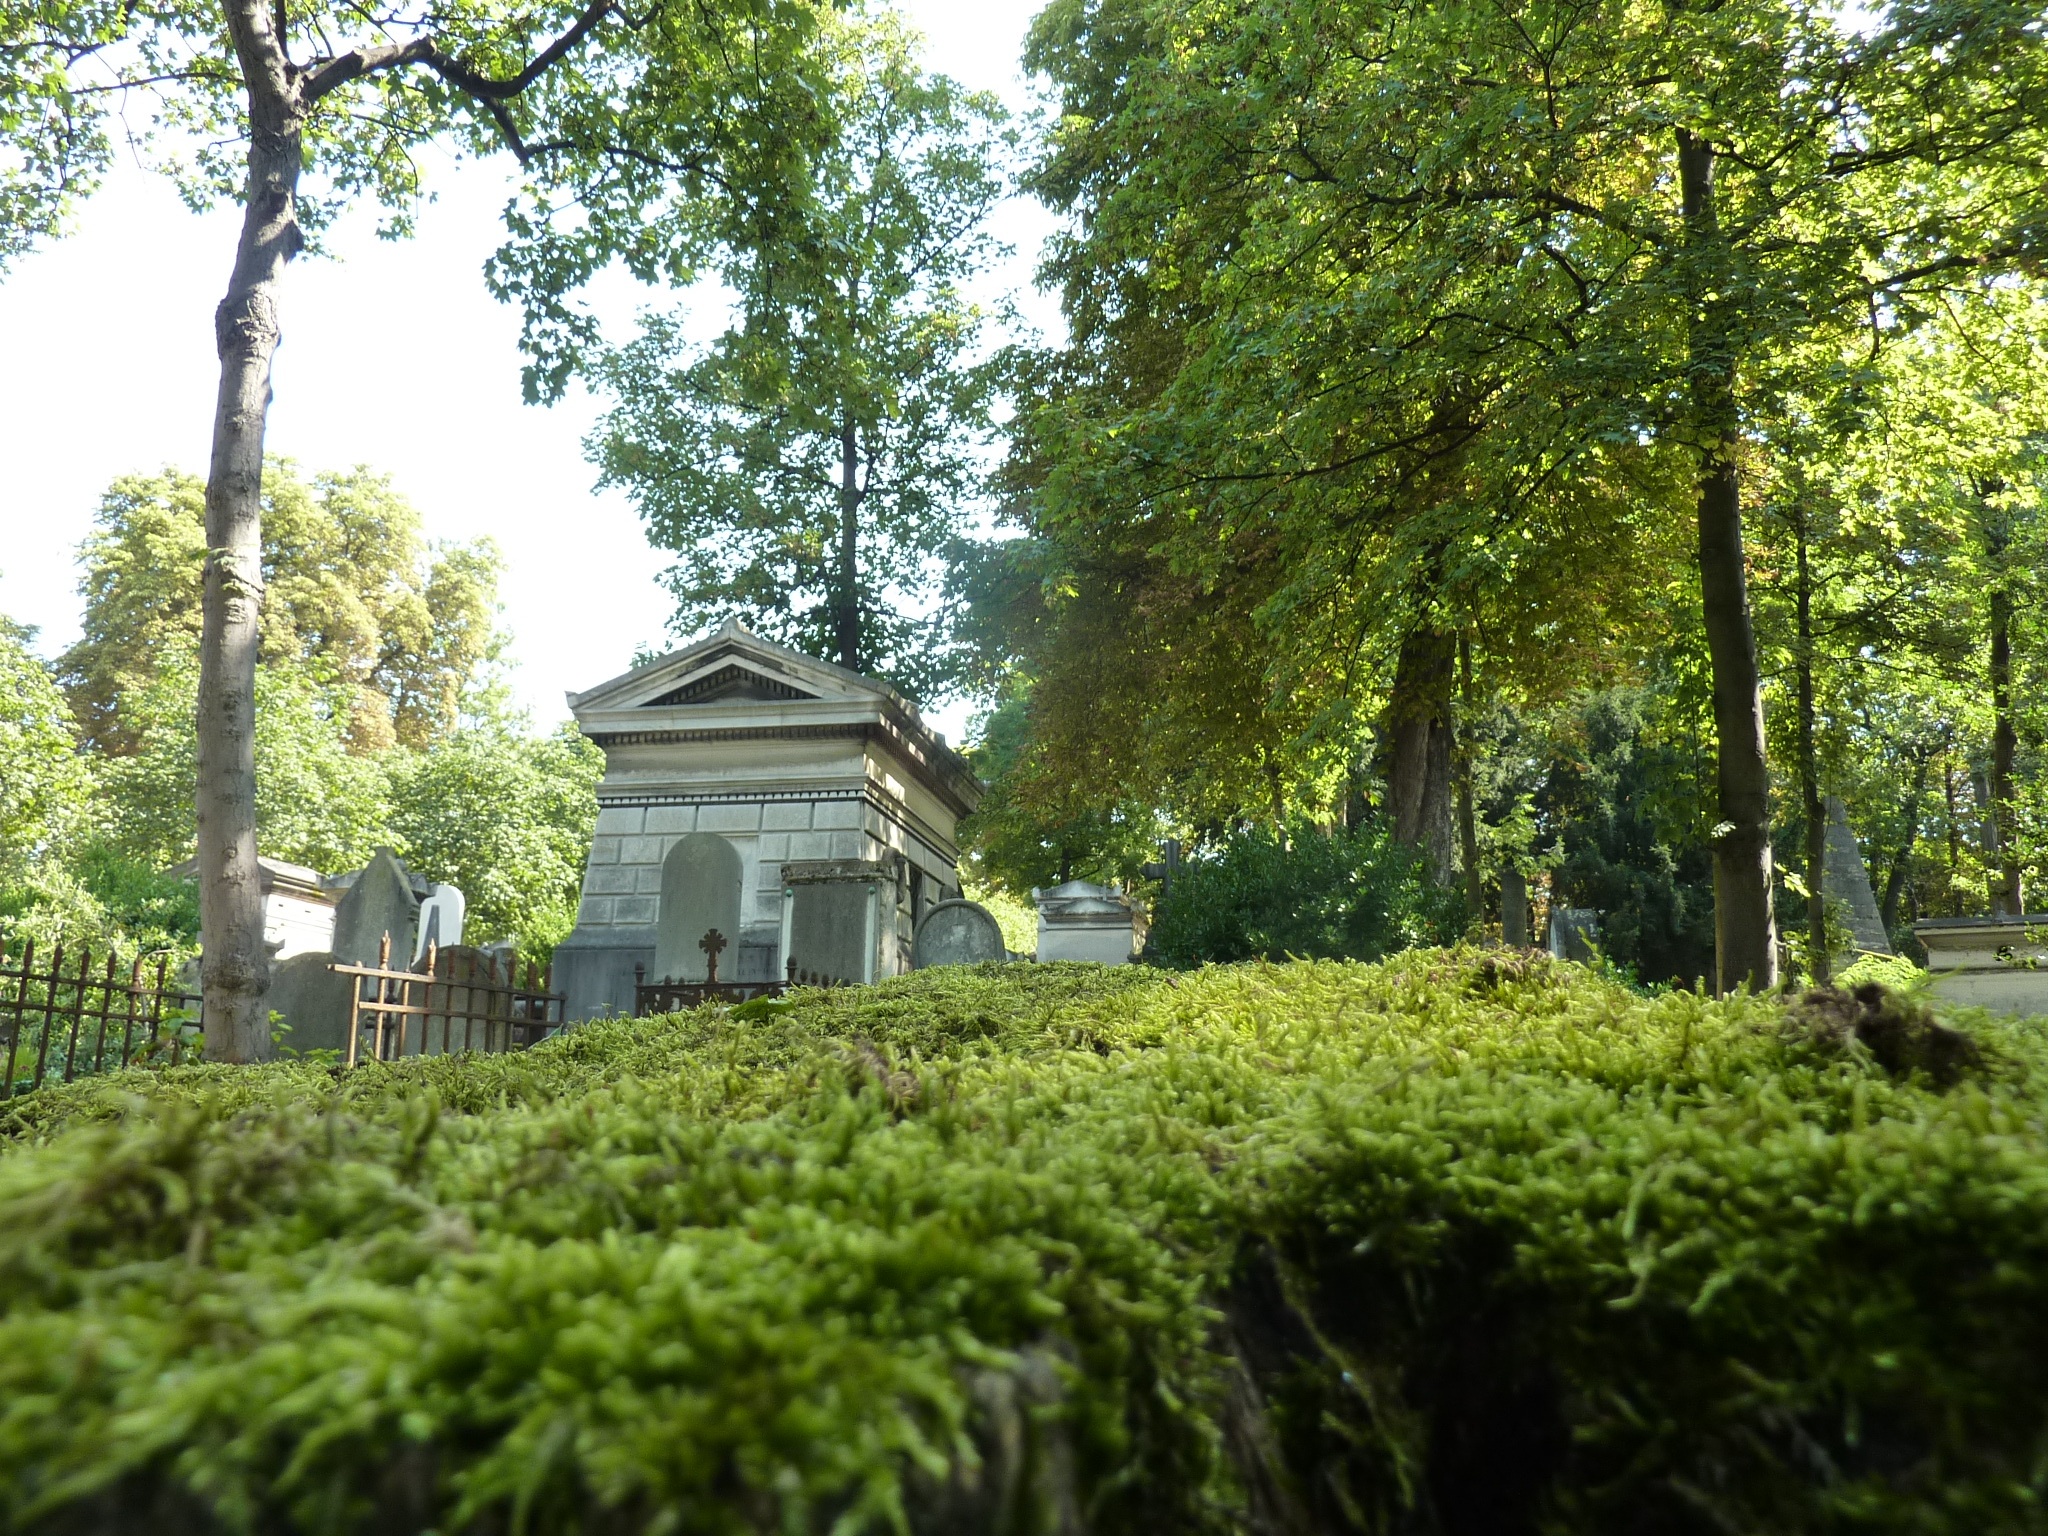
tree, lawn, flower, foam, cottage, cemetery, garden, shrub, falls, plantation, estate, woodland, yard